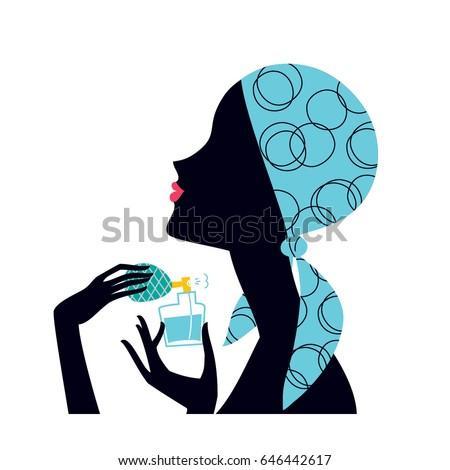
black silhouette of a woman wearing scarf on her head and spraying retro style perfume on her neck .